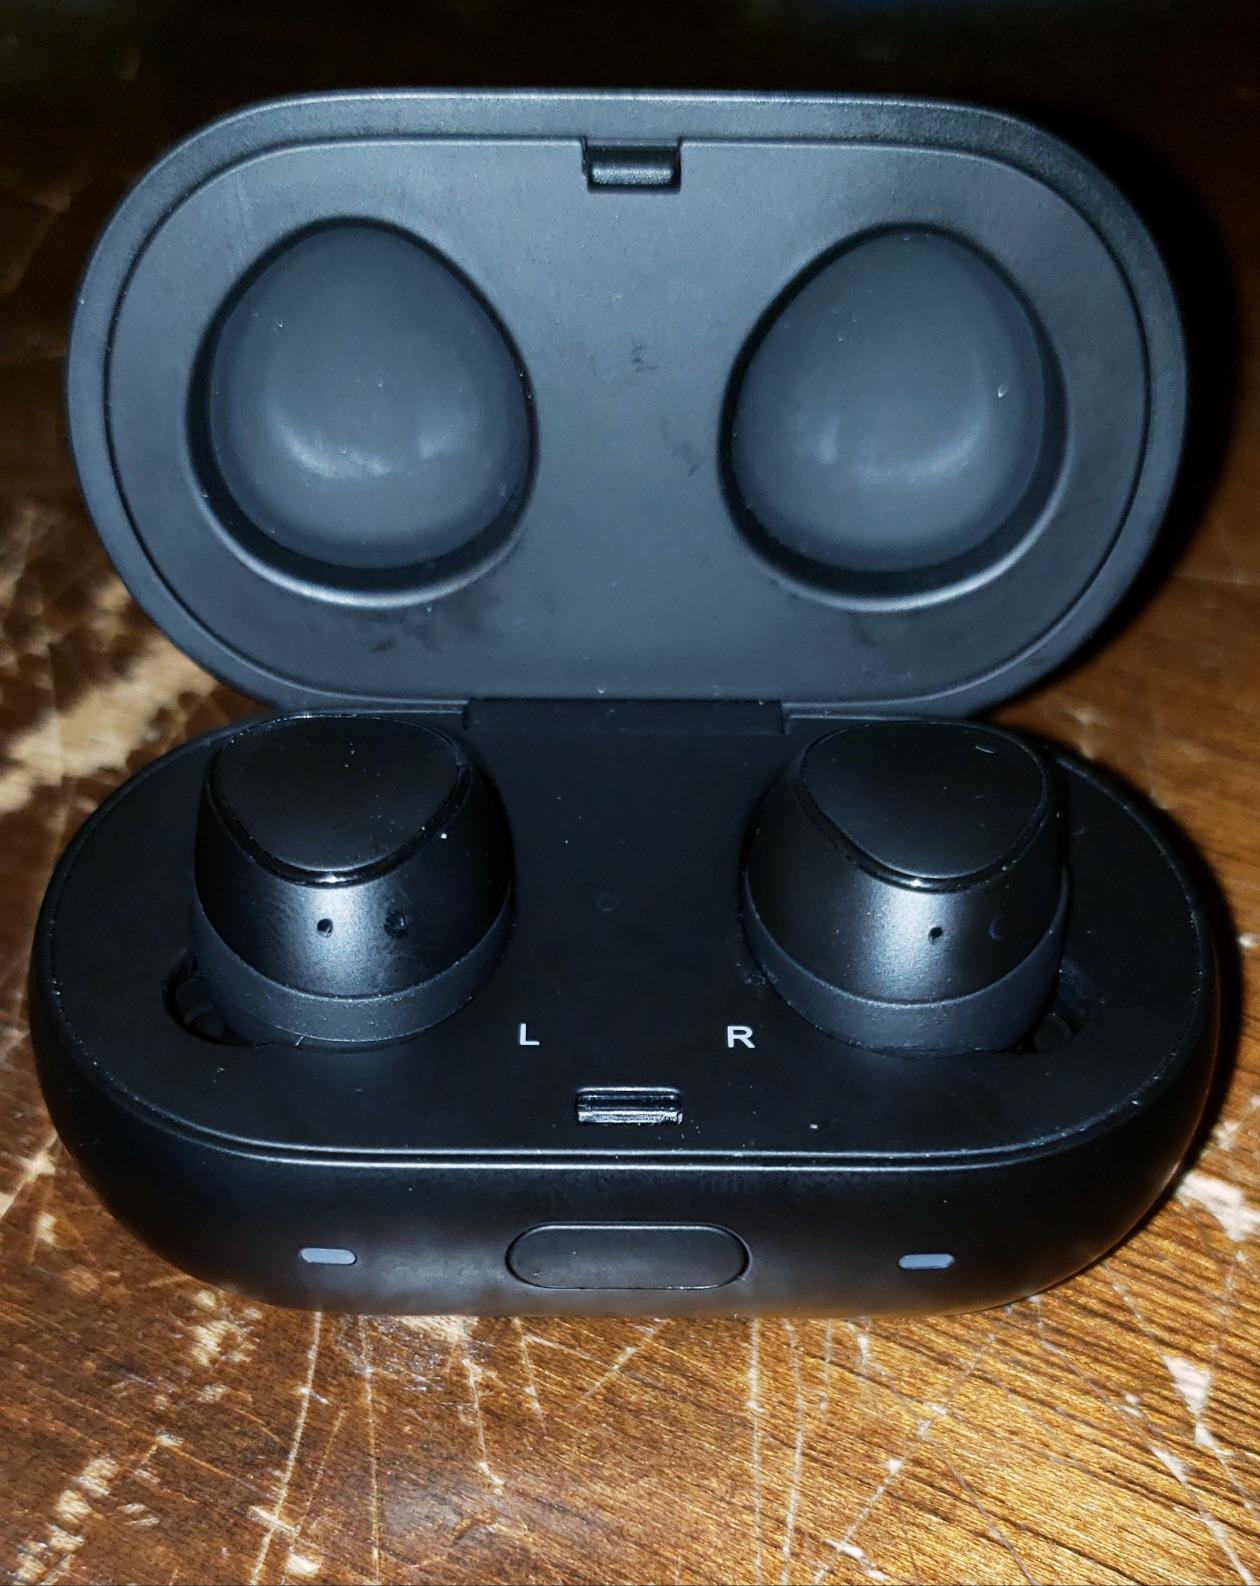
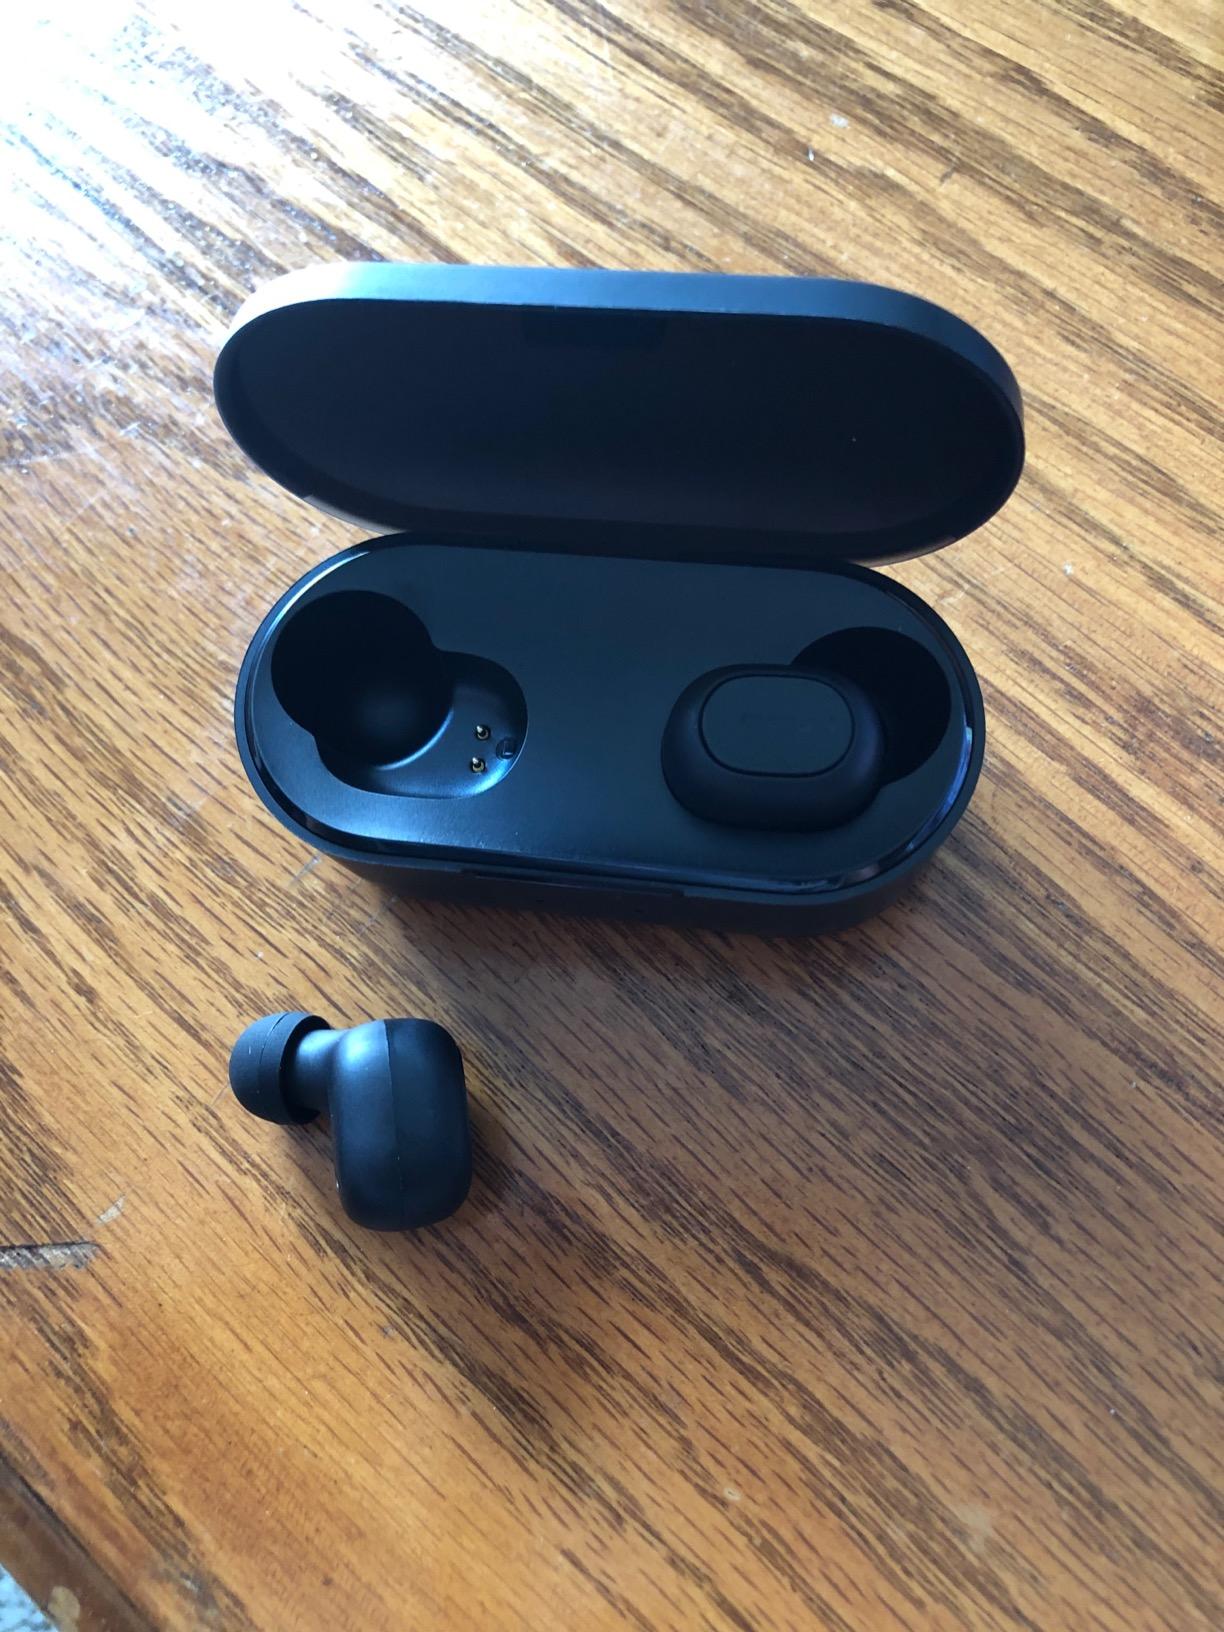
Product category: earbuds
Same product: no